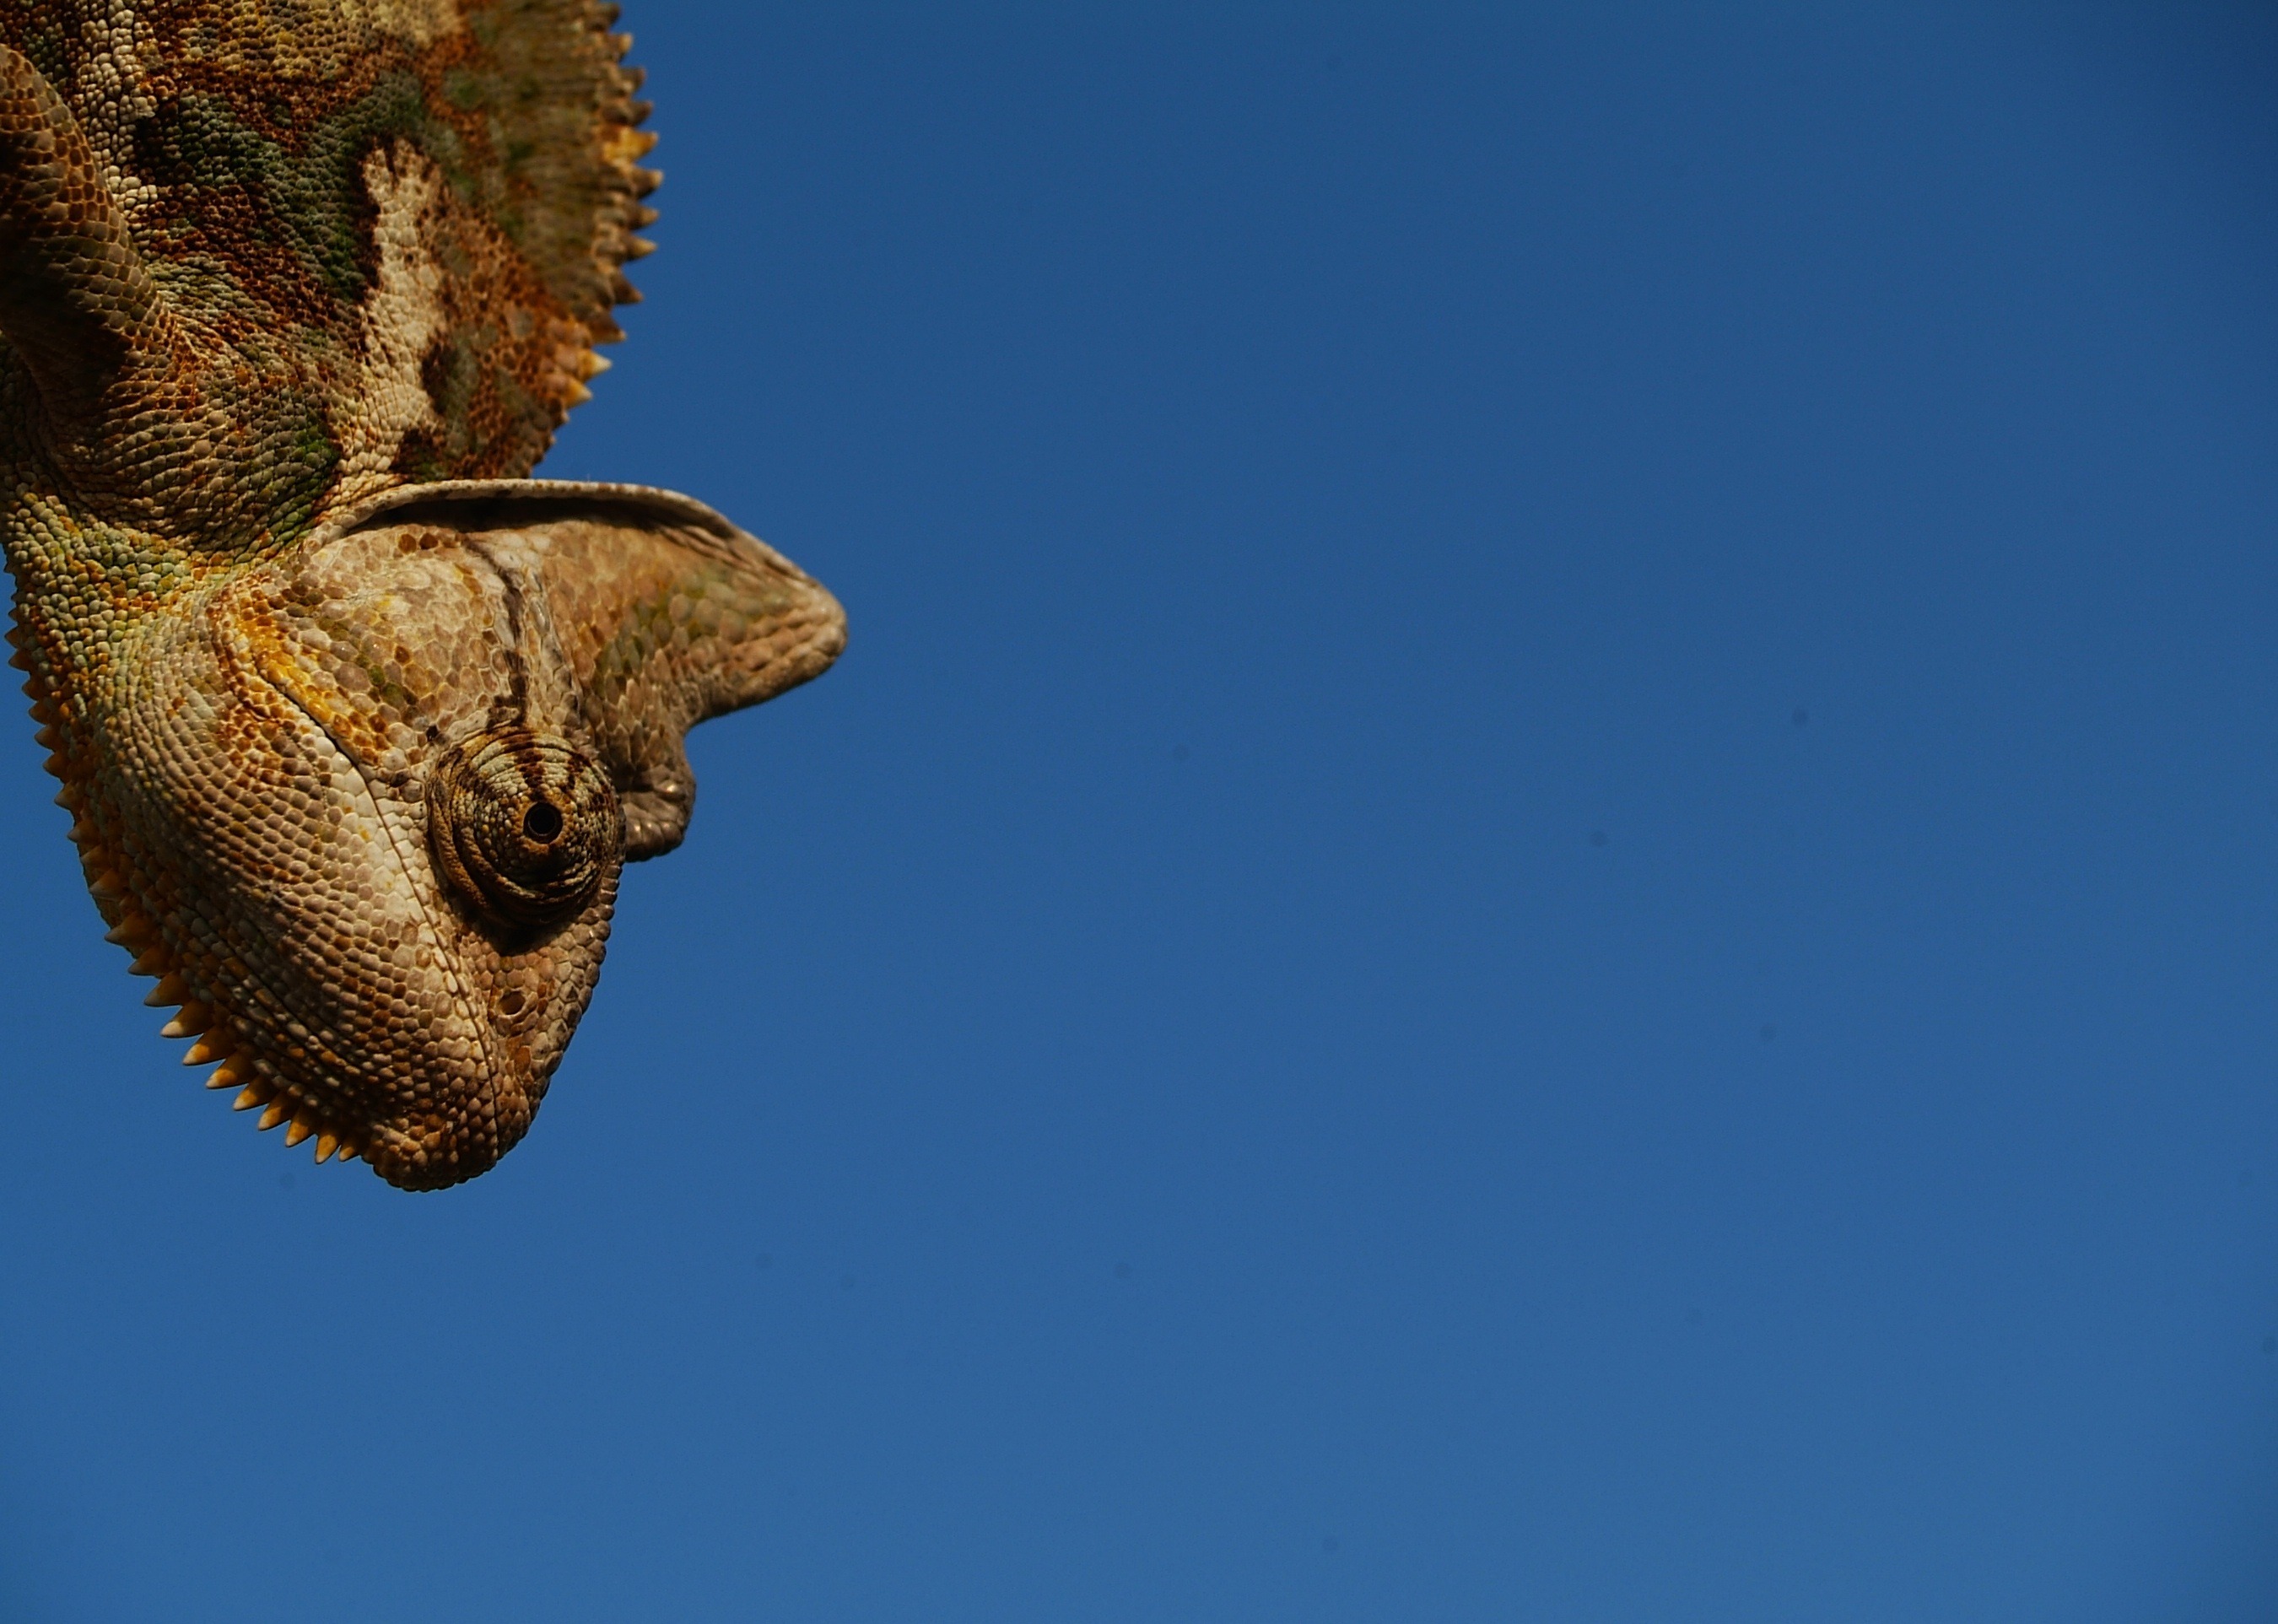
sky, leaf, flower, animal, blue, chameleon, head, macro photography, yemen chameleon